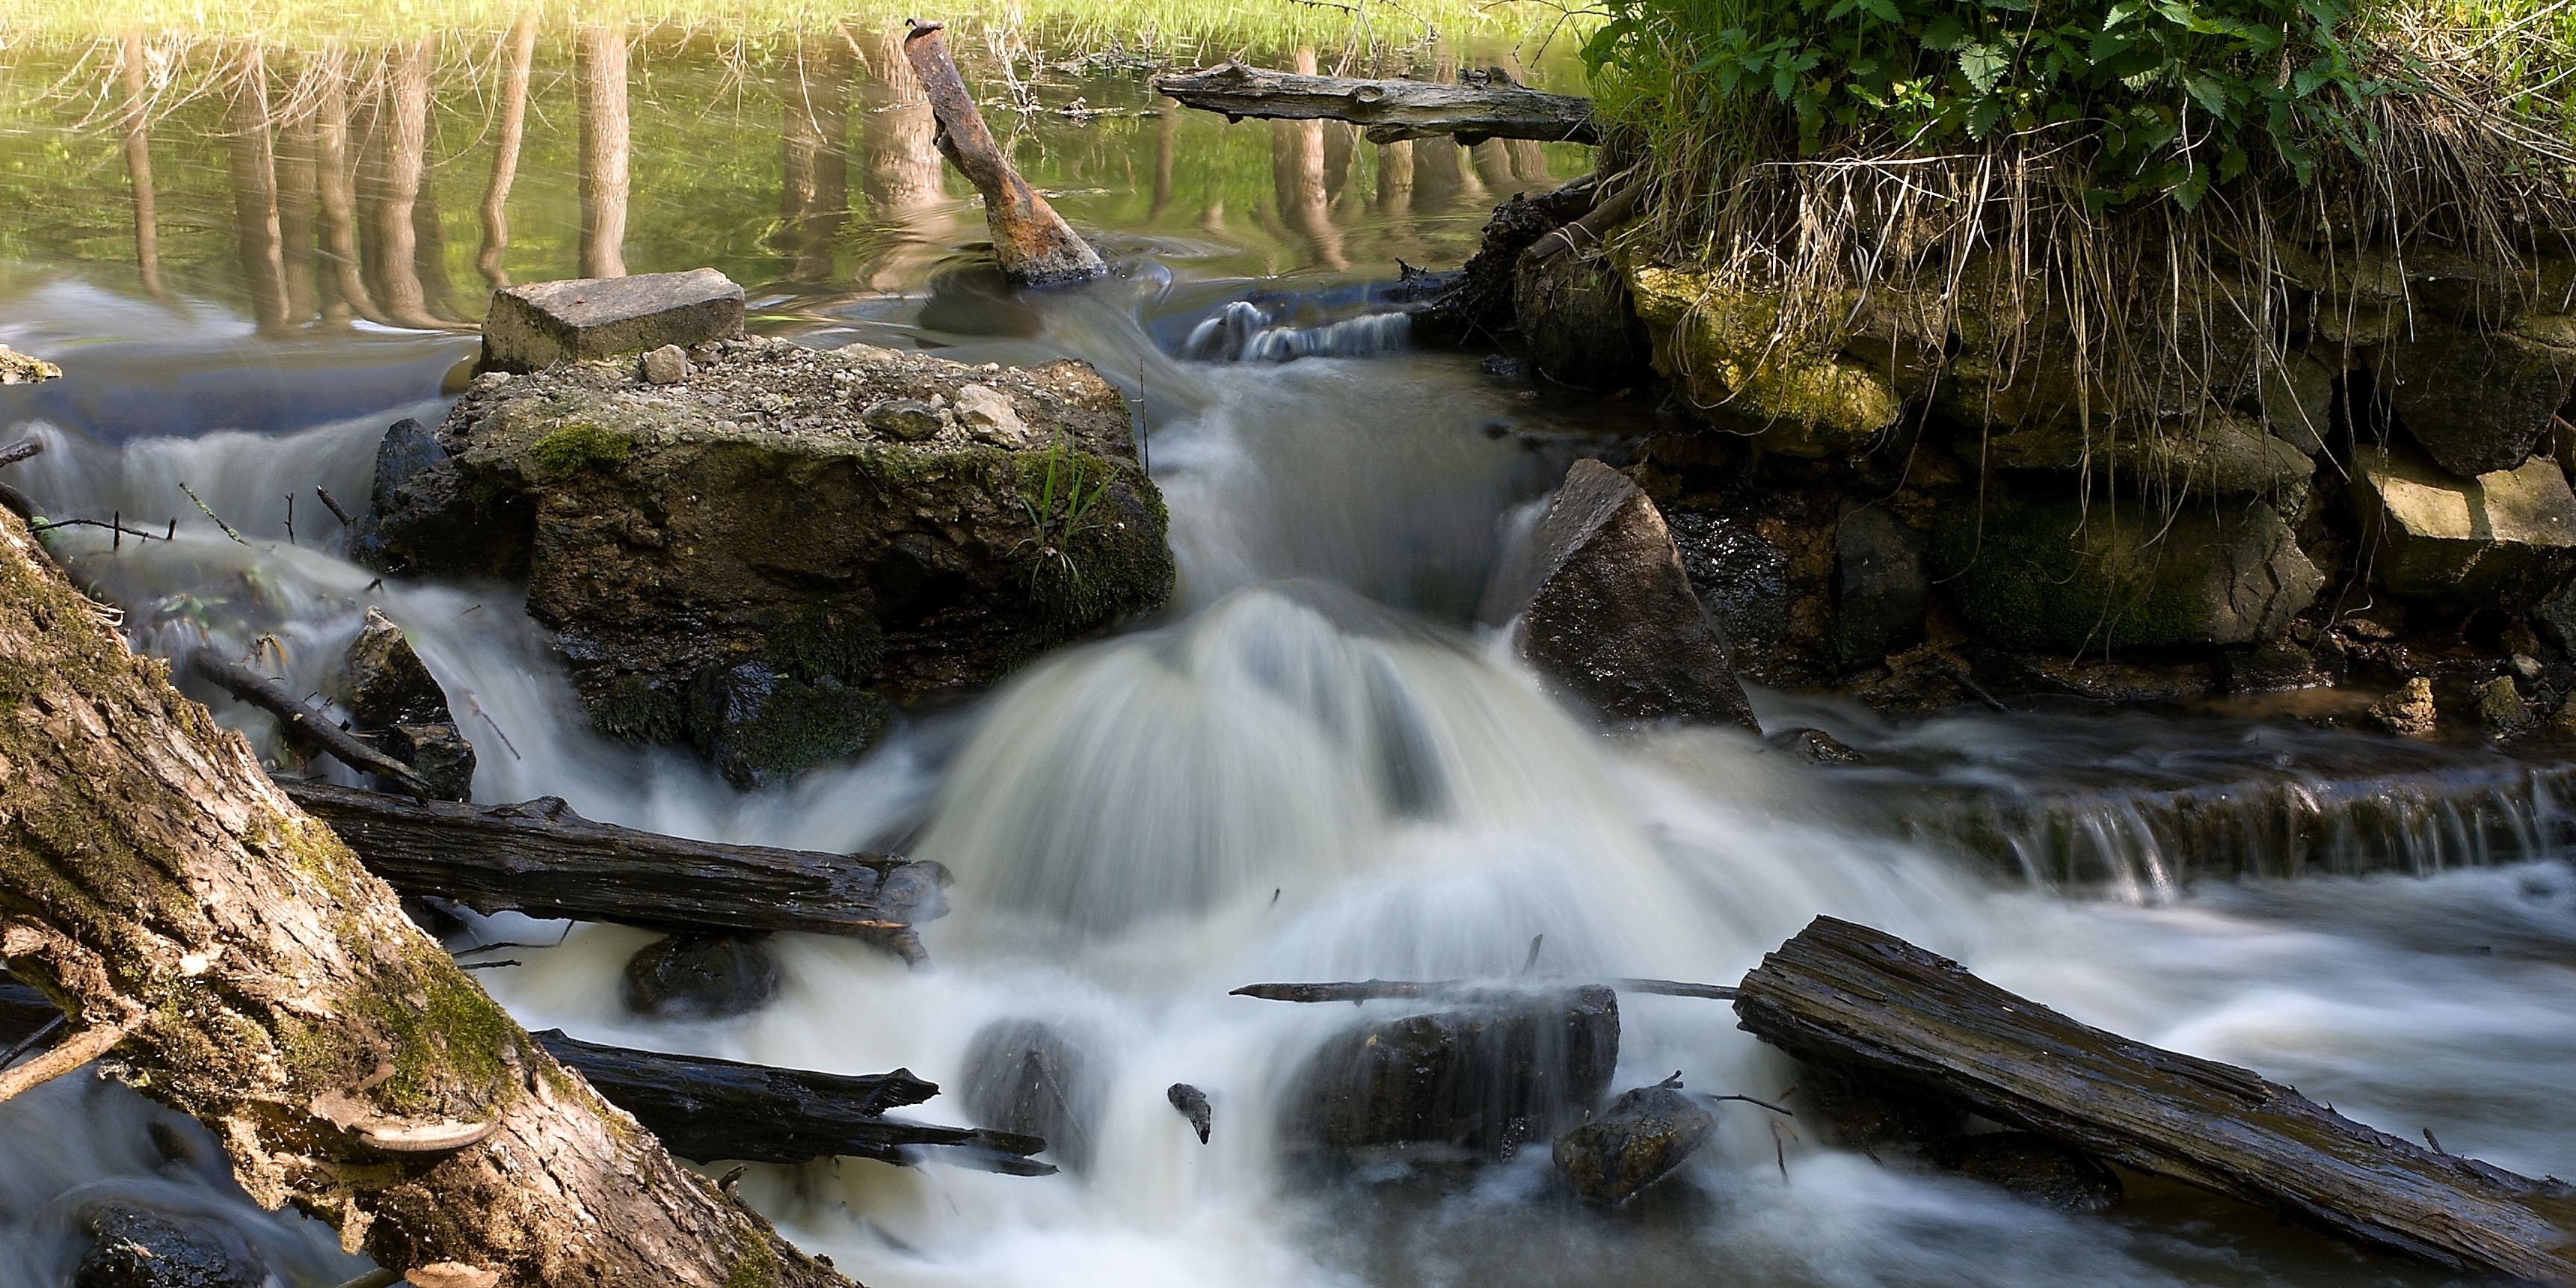
water, grass, waterfall, wood, river, stone, stream, reflection, flowing, autumn, rapid, dam, body of water, surface, joist, under, wasserfall, at, water feature, watercourse, weir, water level, width, ruptured, ostrolovsk m, jezd, u ostrolovsk jezda